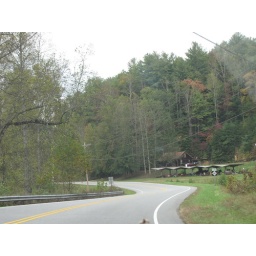
A road in Grandfather mountain